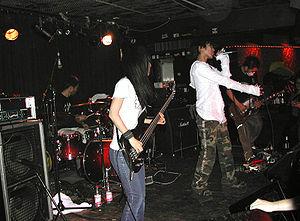
Le noise rock, ou rock bruitiste, est un genre musical ayant émergé au cours des années 1980. Défini de façon large, il est considéré comme une excroissance expérimentale du punk rock. En mélangeant l'attitude punk avec le bruit atonal, les structures non conventionnelles de la musique industrielle naissante et du bruitisme, le noise rock introduit un nouveau style de musique avant-gardiste dans le paysage du rock indépendant. Le noise rock est parfois nommé « noisecore », bien que le terme serve également à désigner le grindcore ou une variété de techno hardcore rapide et distordue.
Melt-Banana est un groupe de noise rock et punk hardcore japonais, originaire de Tokyo.